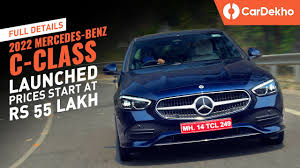
Vehicle type: Cars